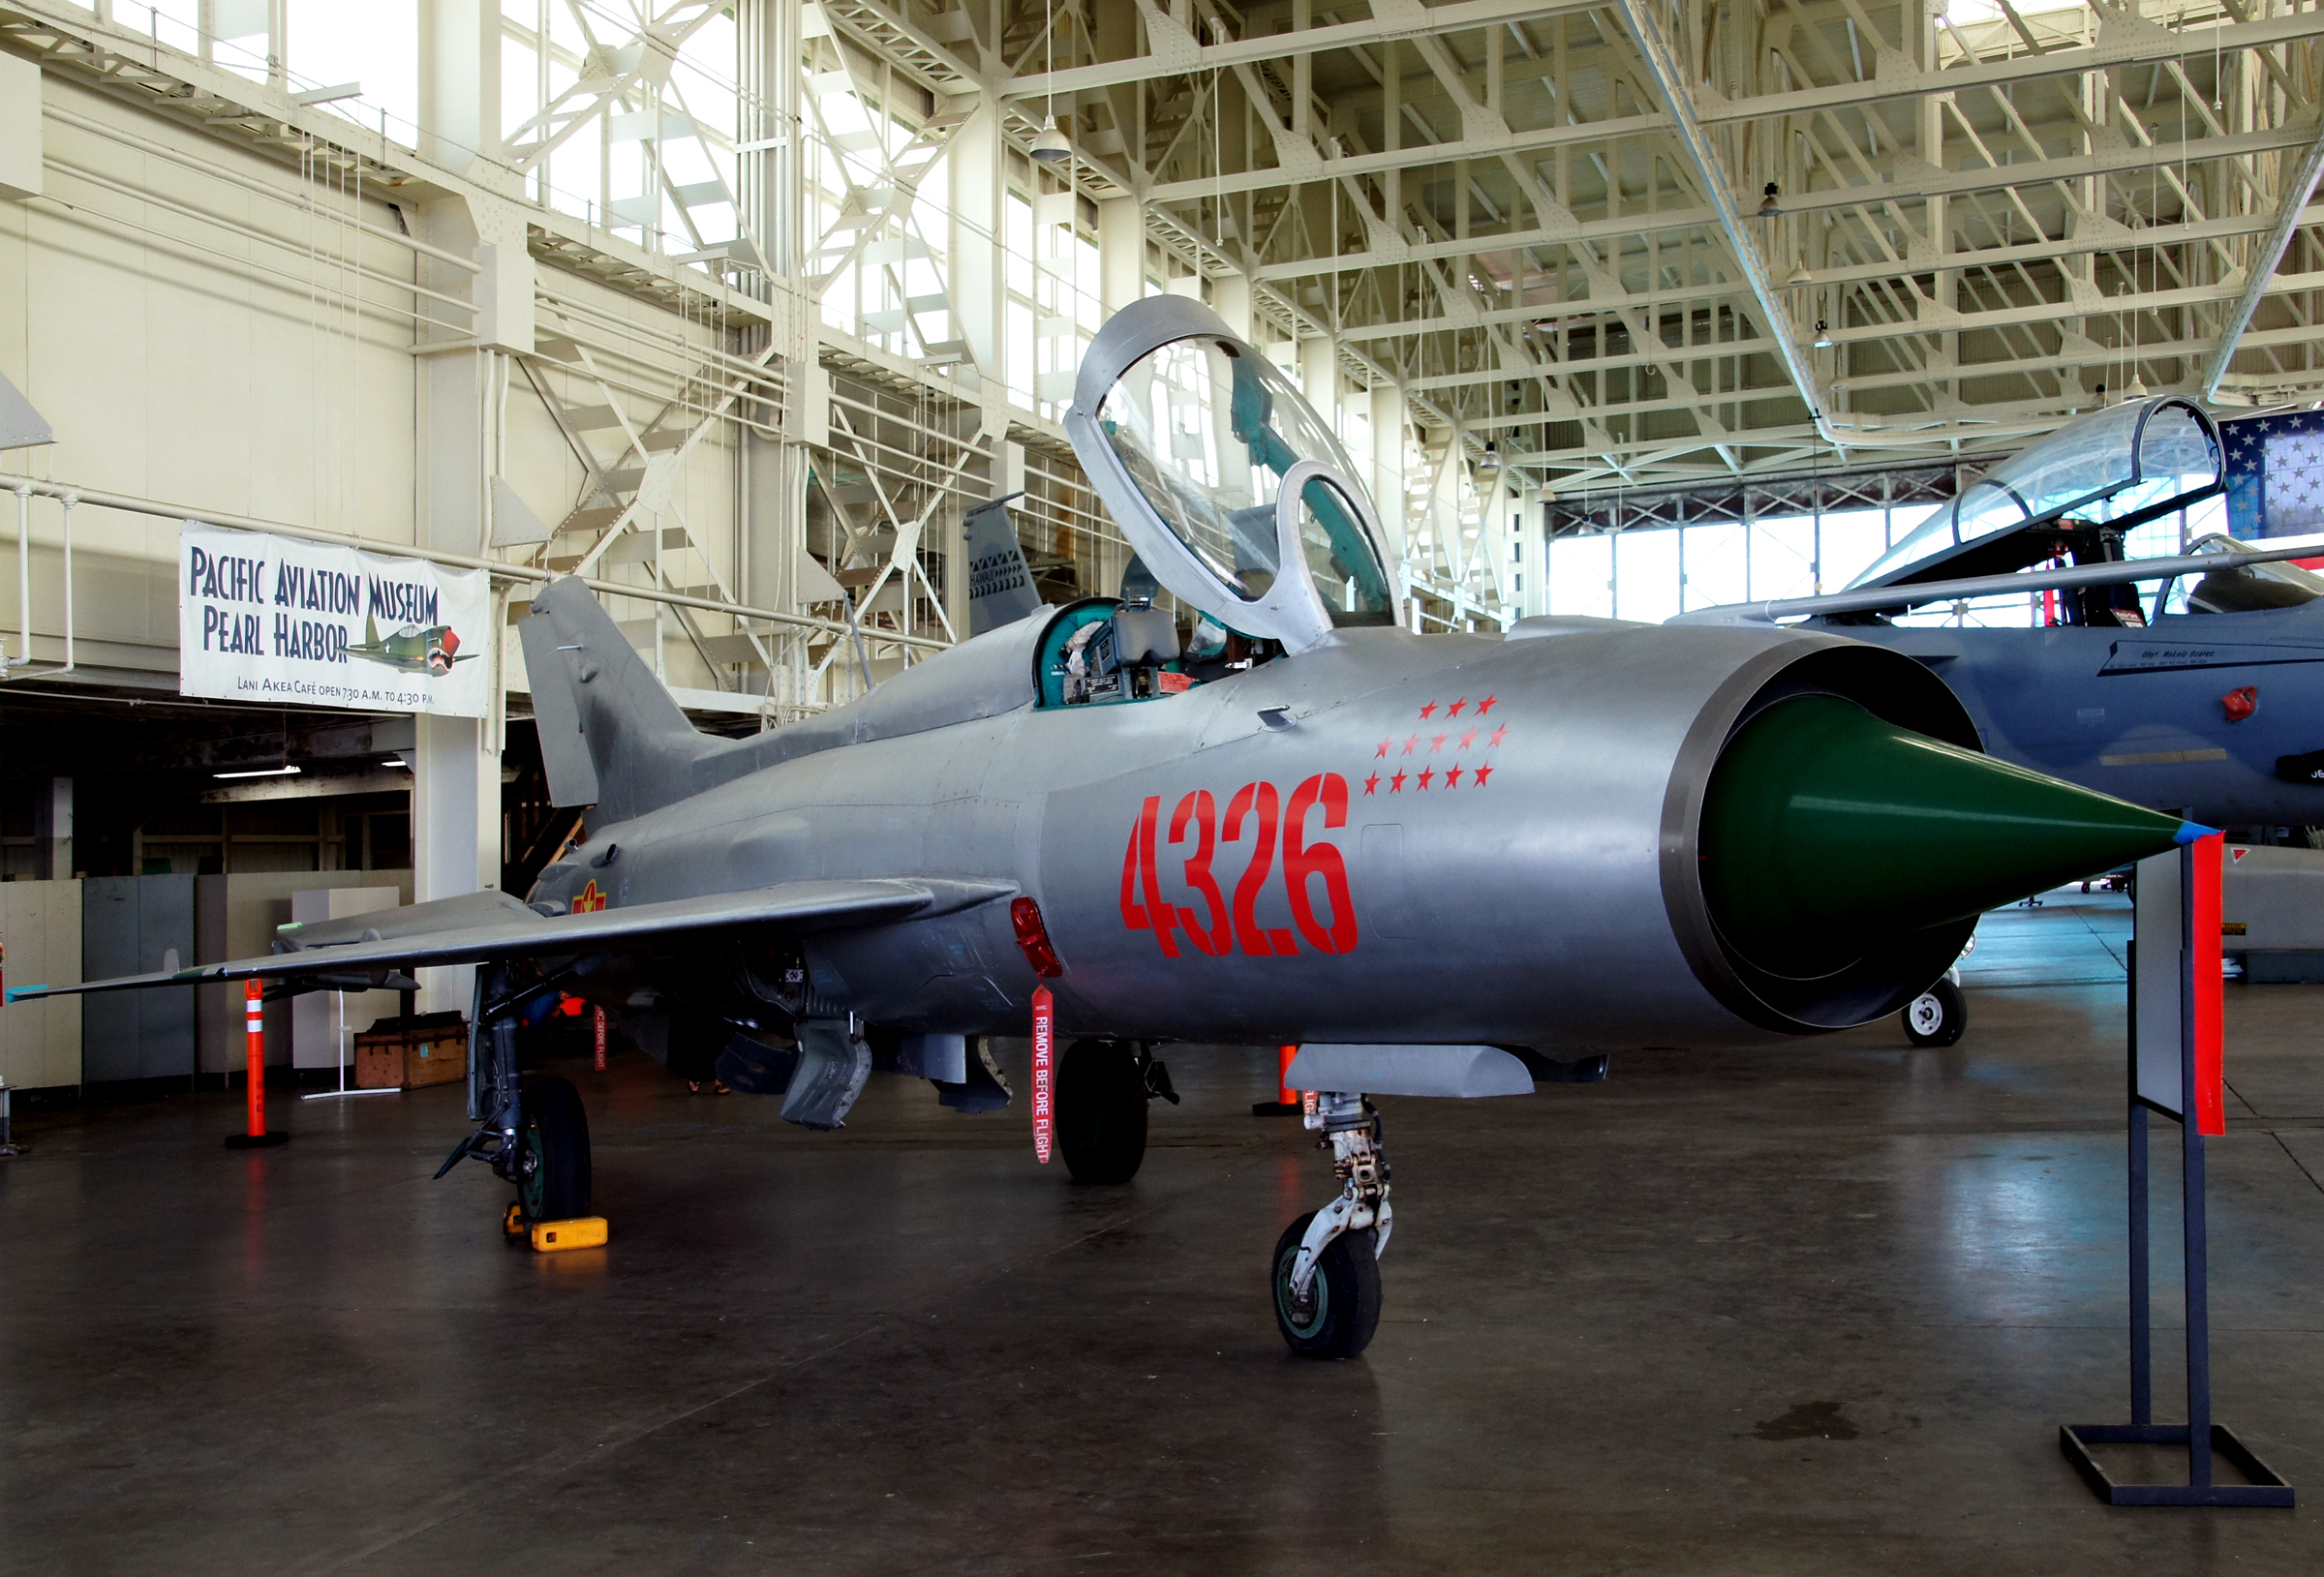
airplane, aircraft, vehicle, aviation, sightseeing, hawaii, fighteraircraft, oahu, pacificavationmuseum, pearlharbour, airpower, honolulu, jetplane, tamron18270mmpzd, mikoyangurevichmig21, mig, sovietaircraft, air force, jet aircraft, fighter aircraft, military aircraft, atmosphere of earth, aircraft engine